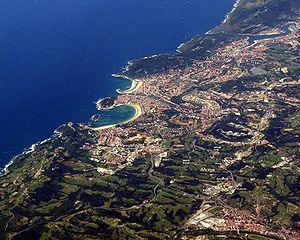
Añorga est un quartier de la ville de Saint-Sébastien.